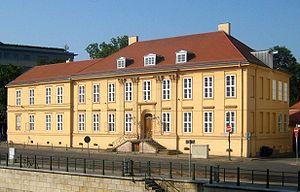
La Deutsche Physikalische Gesellschaft est une société savante allemande, regroupant des physiciens, dont le siège est à Bad Honnef. Avec un nombre d'adhérents de 62 000 en 2012, il s'agit de la plus grande société de physique au monde. Elle tient une conférence annuelle et plusieurs conférences au printemps, lesquelles se déroulent à différents endroits. Les thèmes sont choisis selon les grandes sections de la DPG.
La Maison Magnus est une maison berlinoise du quartier de Mitte, construite il y a plus de 250 ans. Ce monument classé a été au XIXᵉ siècle le domicile et le laboratoire du physicien Heinrich Gustav Magnus. Magnus y a organisé en 1845 le premier colloque de la Deutsche Physikalische Gesellschaft.